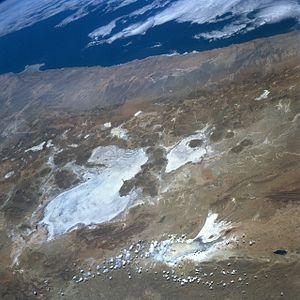
Le salar d'Uyuni, en espagnol salar de Uyuni, est un salar situé sur les hauts plateaux du sud-ouest de la Bolivie.
Le salar de Coipasa est un désert de sel de Bolivie situé dans le département d'Oruro. Il se trouve à une altitude de 3 680 mètres dans la partie centre-ouest de l'altiplano andin. Il a plus ou moins 70 km de long sur 50 km de large et une superficie de 2 218 km².
Le Système TDPS est l'ensemble hydrologique situé au Pérou, en Bolivie et, très partiellement au Chili, constitué par le lac Titicaca, par son émissaire le río Desaguadero, par le lac Poopó et le salar de Coipasa.